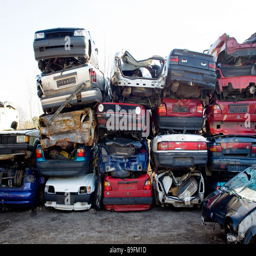
old cars on a scrap yard